Pinay Pie

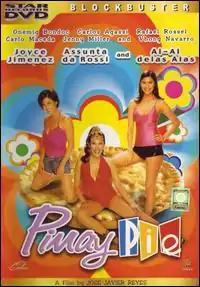
DVD release cover

Pinay Pie is a 2003 Filipino comedy film, directed by award-winning multi-genre director Jose Javier Reyes. The film was released to Philippine theaters on September 3, 2003. It stars Vhong Navarro, Joyce Jimenez, Assunta De Rossi and Ai-Ai delas Alas on the lead roles. It is a film about girl power. De las Alas plays Yolly, an aging woman who searches for the man of her dreams. De Rossi plays Love, a beautiful young lady who wants to be famous, and Jimenez plays Karen, an overly hardworking woman.